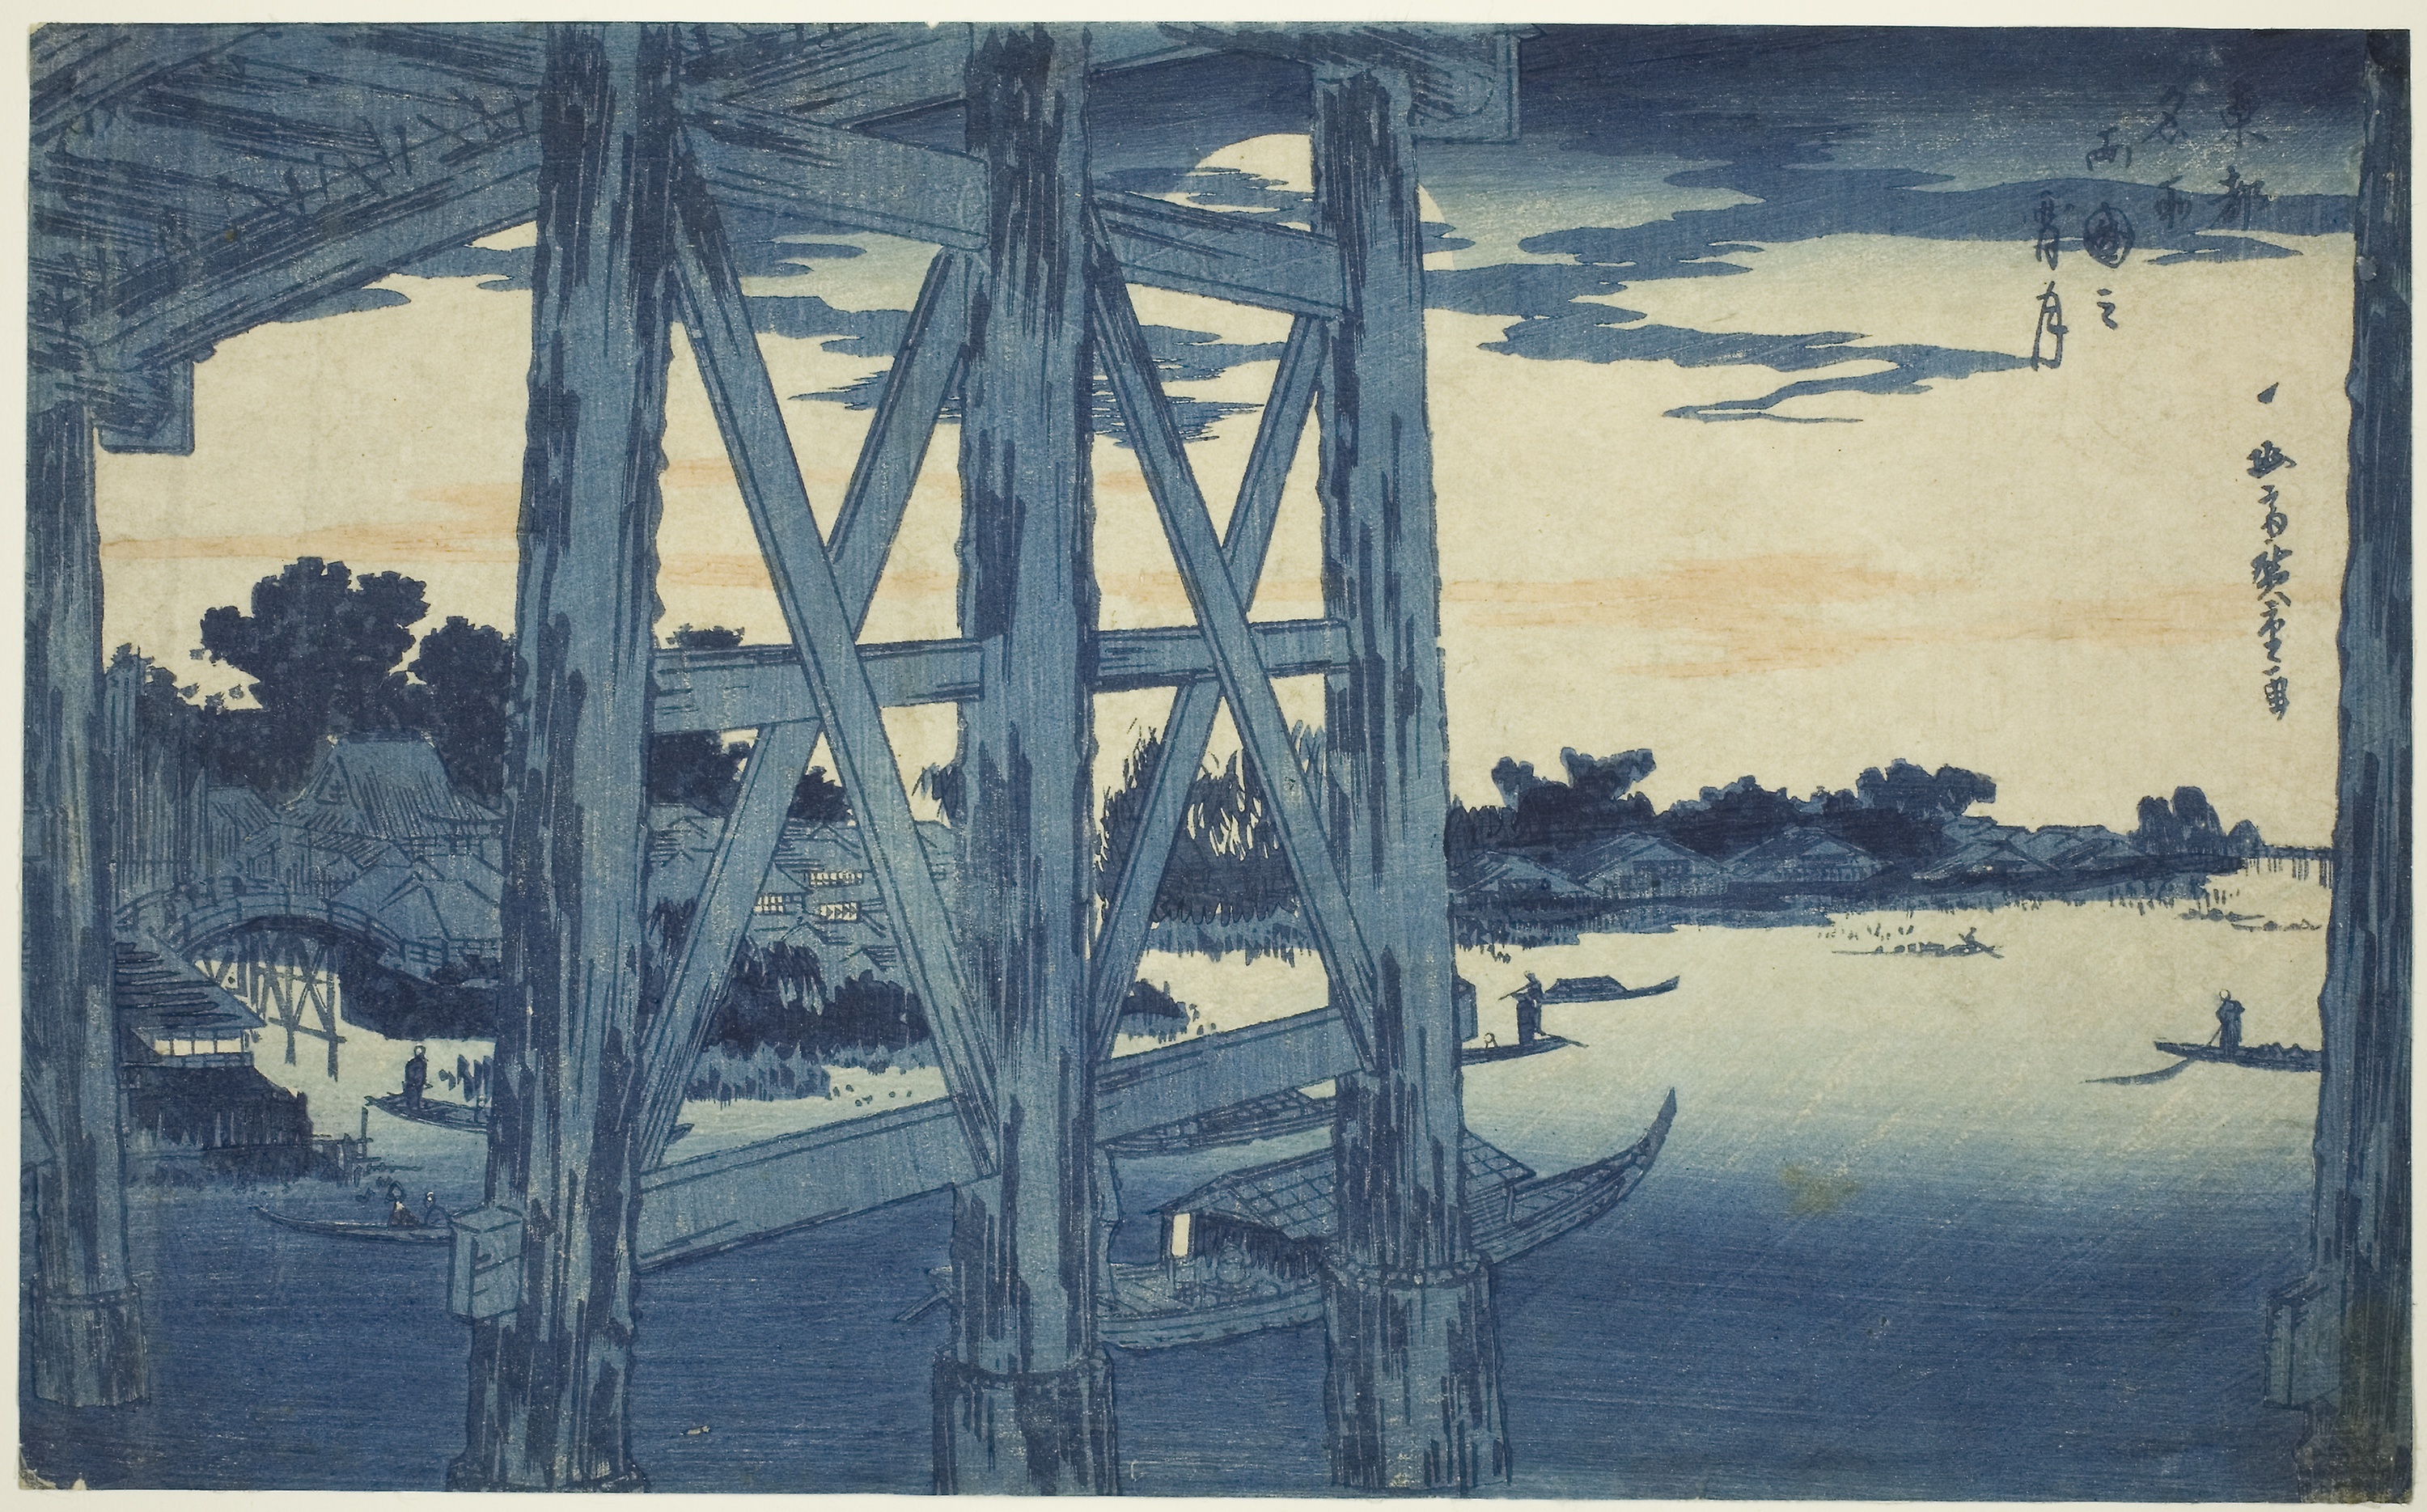
bridge, illustration, art, visual arts, painting, transporter bridge, nonbuilding structure, artwork